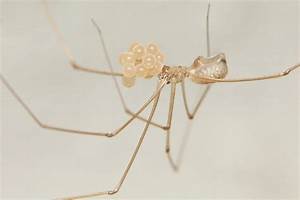
Label: ragno